Bristol Type 84 Bloodhound

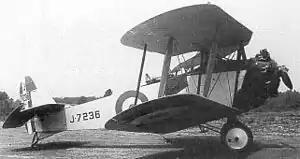

The Bristol Bloodhound was a British two-seat reconnaissance/fighter aircraft designed and built by the Bristol Aeroplane Company as a possible replacement for the Bristol F.2 Fighter for the Royal Air Force. It was unsuccessful, only four prototypes being built.